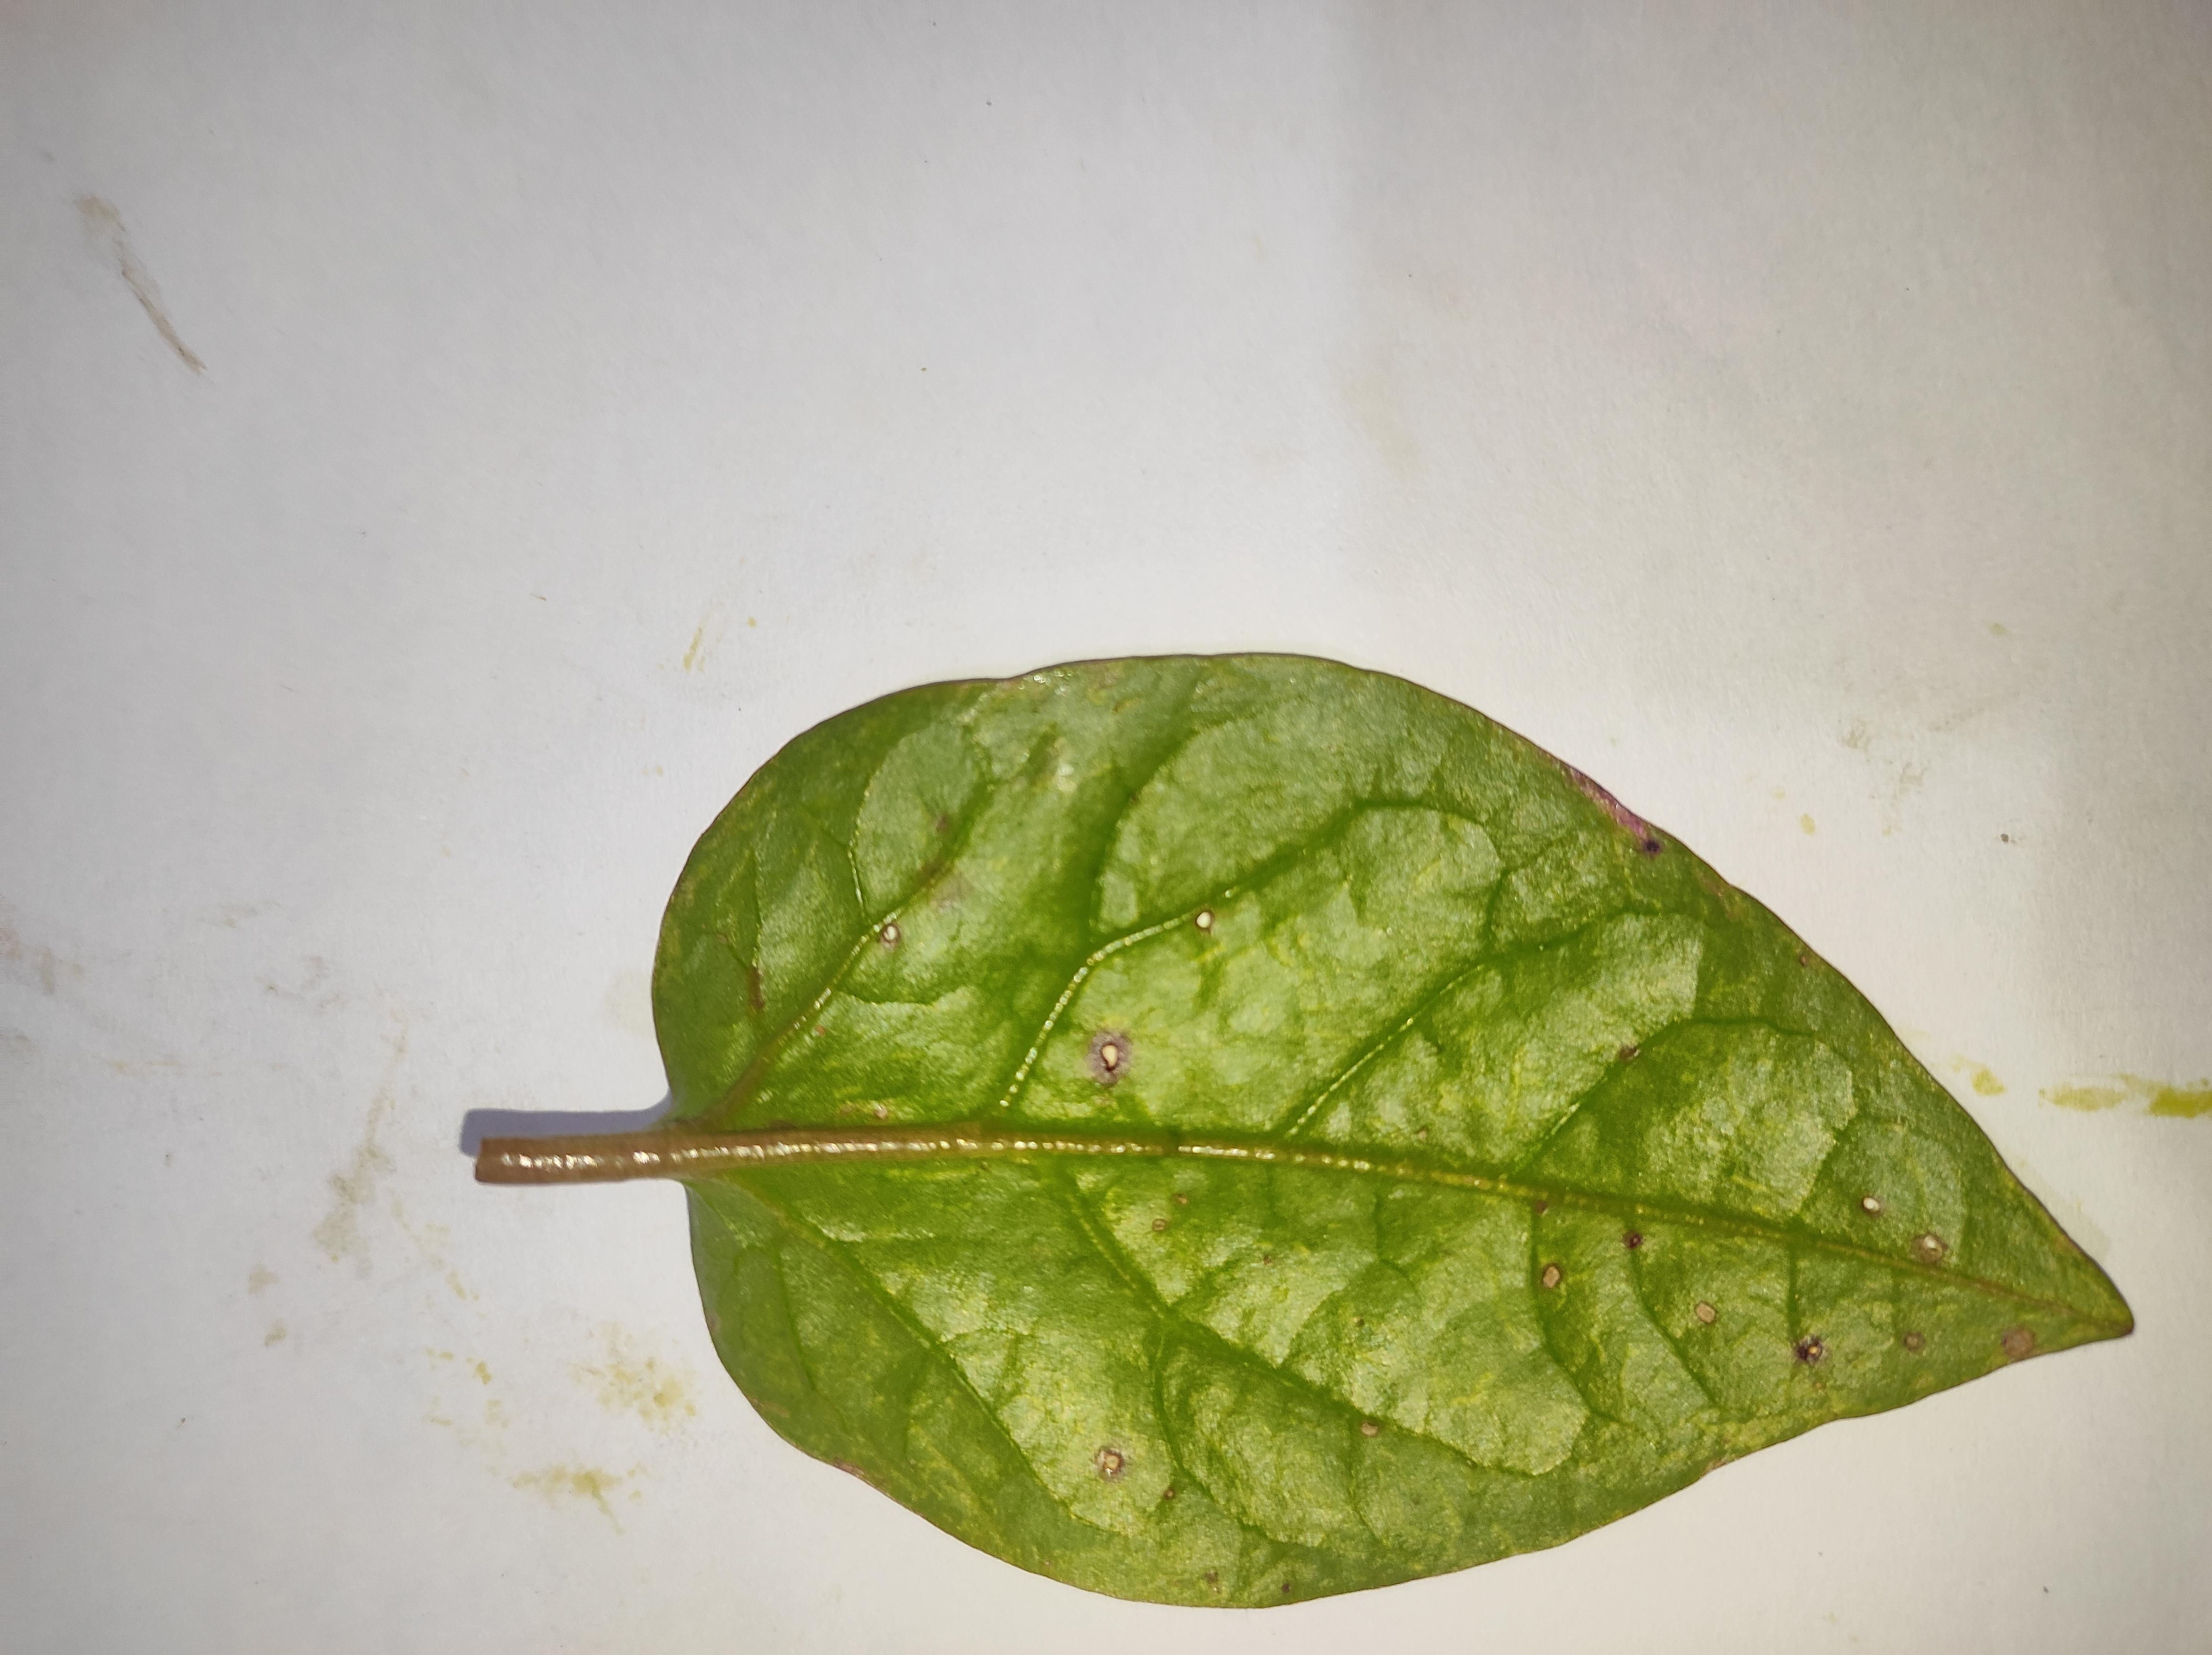
Label: healthy